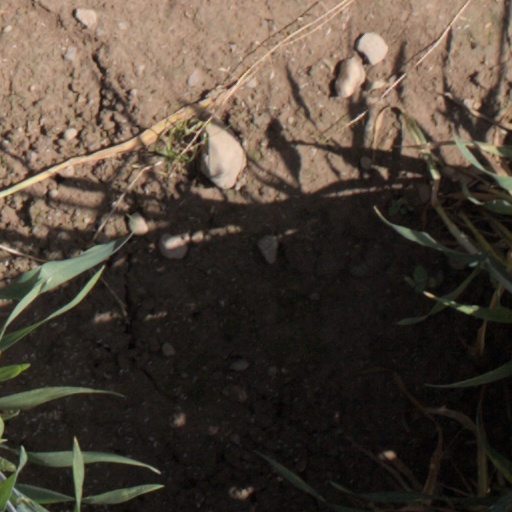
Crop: wheat